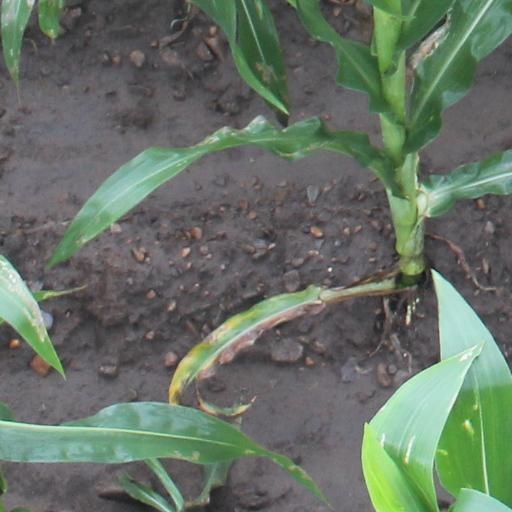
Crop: maize; corn